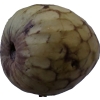
Label: cherimoya